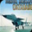
Label: airplane